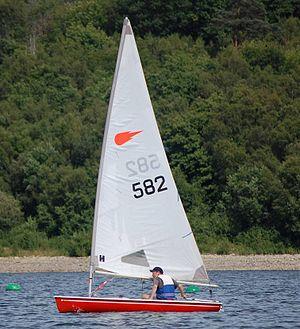
Un catboat est un voilier à un seul mât avec une seule grand-voile à corne, sans foc. L'emplanture du mât est située très à l'avant du bateau. Le terme « catboat » désigne à la fois le type de gréement et le voilier ainsi gréé.
Il est possible de classifier les gréements de différentes façons : selon le nombre de mâts utilisés, selon la forme des voiles, selon l'origine géographique, et selon la période historique.
Le cotre est un voilier à un mât gréé en voile aurique à plusieurs focs, rapide et maniable, généralement équipé d'une grand-voile à corne, d'un flèche et de deux focs : le foc sensu stricto et la trinquette.